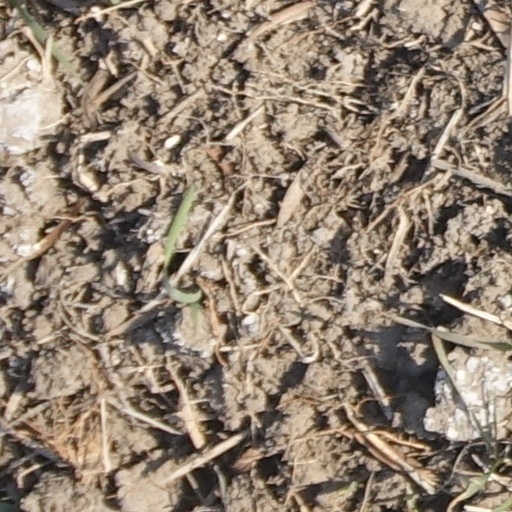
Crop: wheat